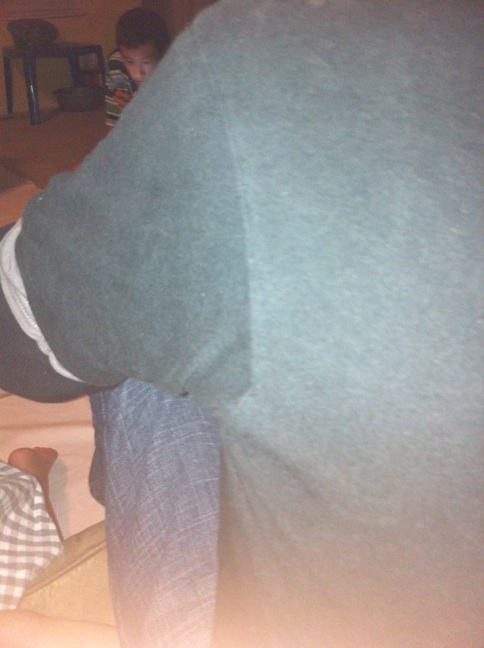Question: Color is this shirt?
Answer: grey